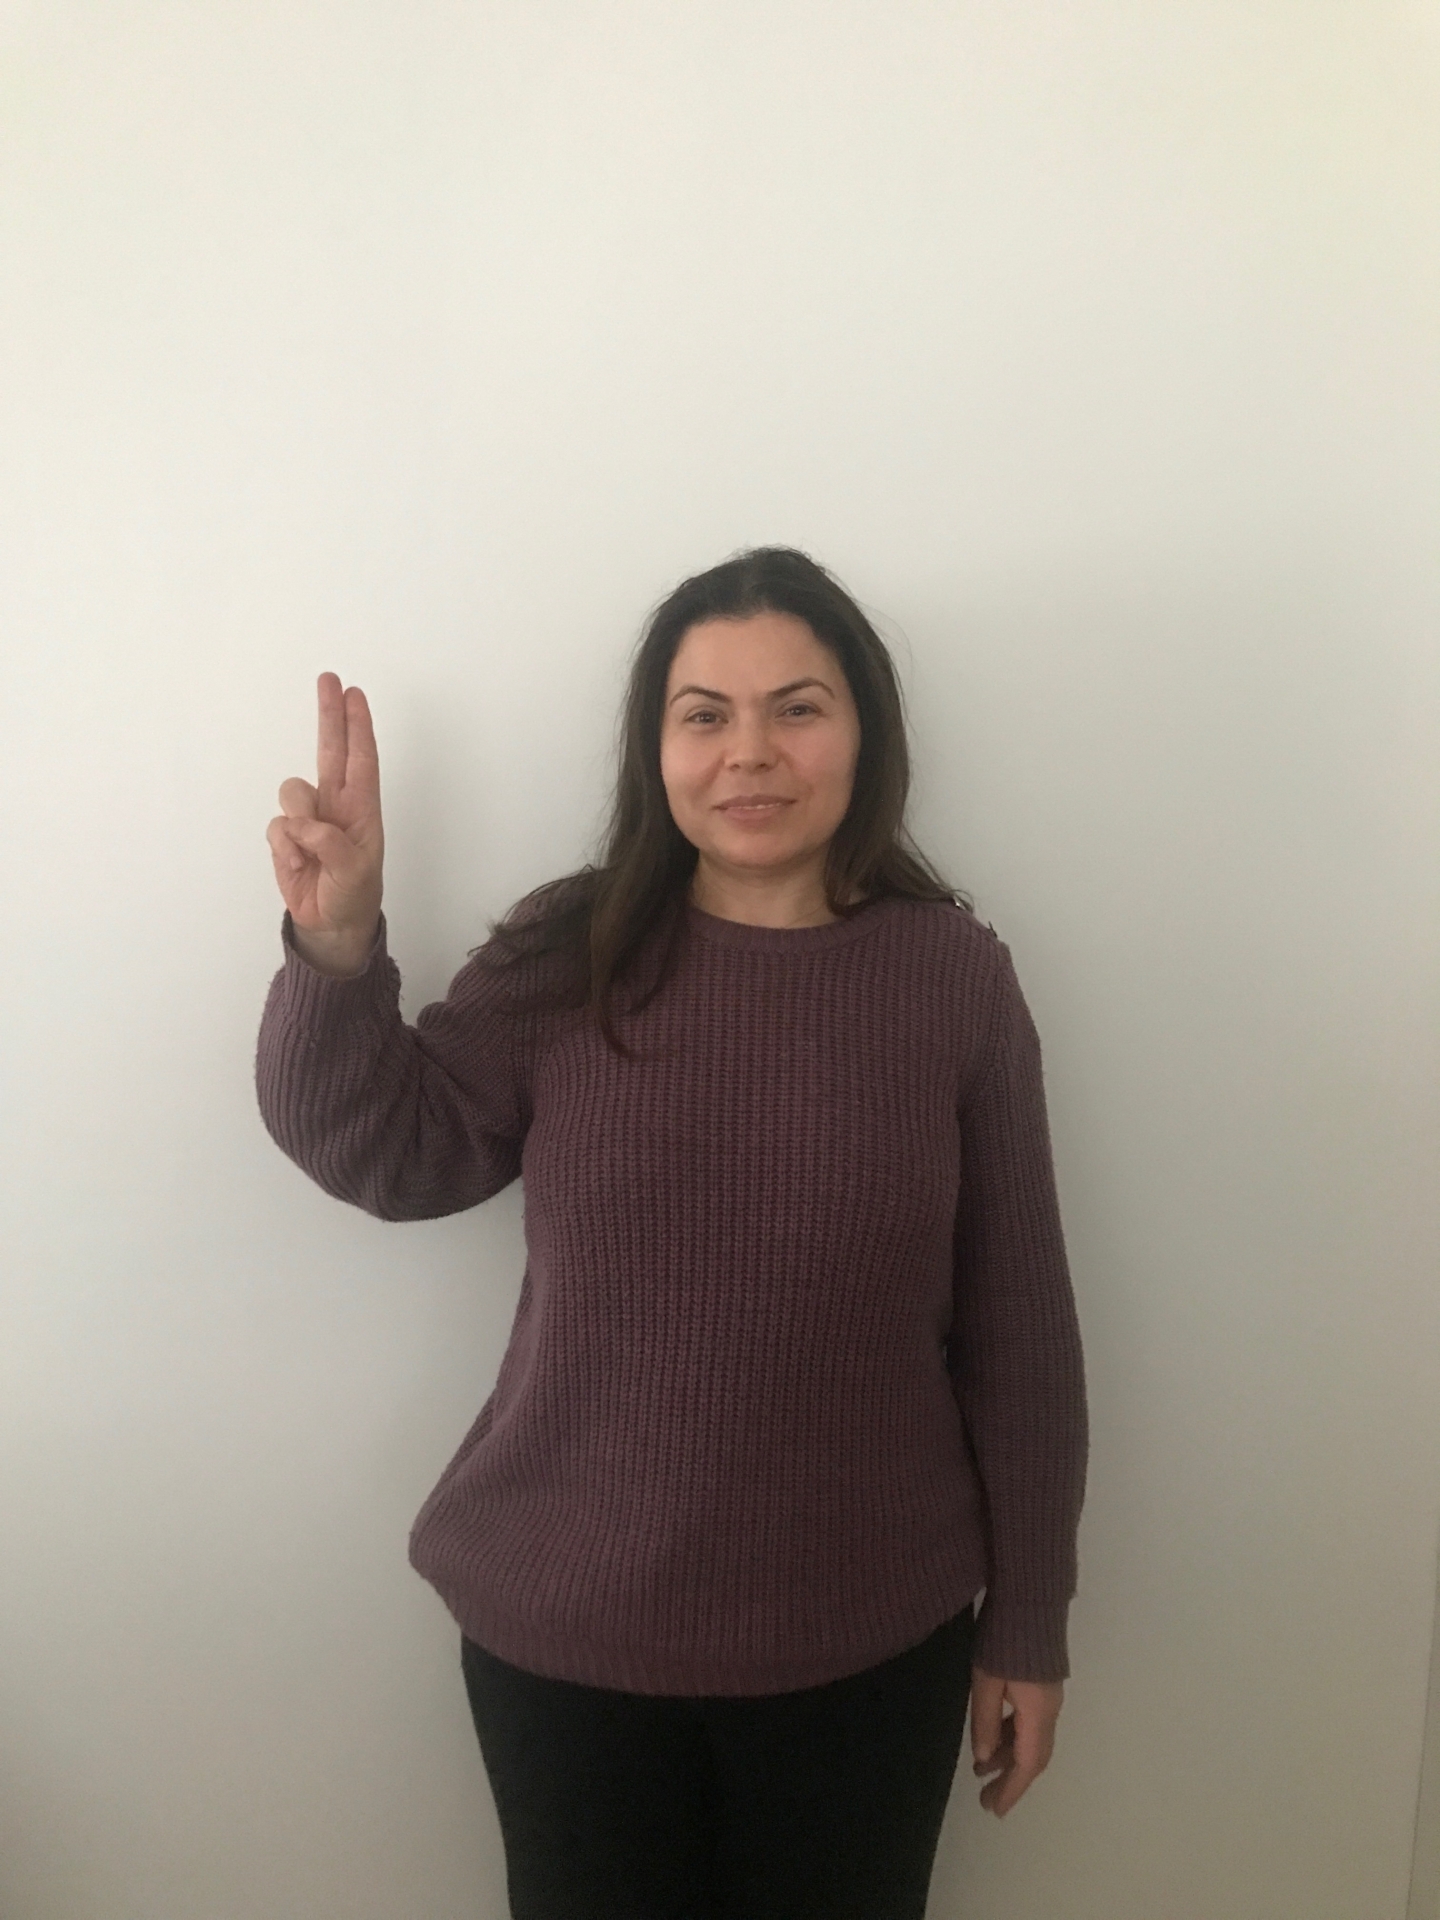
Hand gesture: two_up